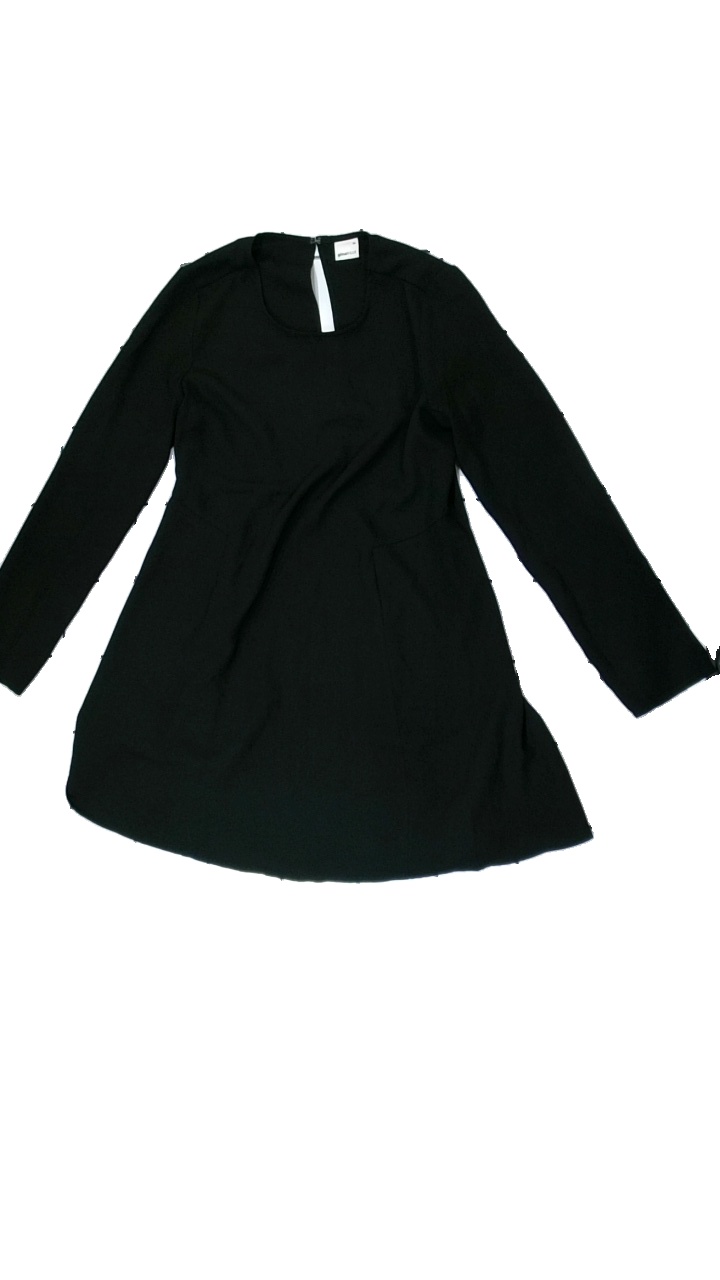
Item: Dress (Ladies)
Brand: Gina Tricot
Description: Black dress
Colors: Black
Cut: Regular
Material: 100% Polyester
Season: All
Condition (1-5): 5
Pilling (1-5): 5
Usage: Reuse
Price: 50-100